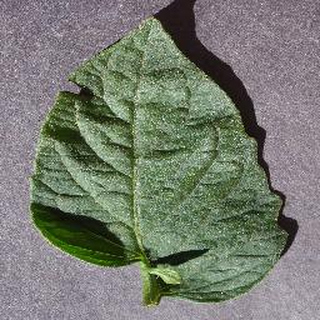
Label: healthy_tomato